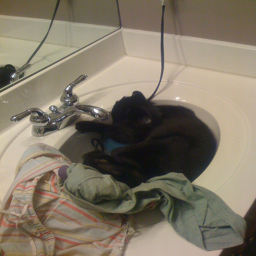
An animal crawled up in a bathroom sink.
A black cat laying in a sink on top of clothing.
A small black black sitting inside of a sink under a mirror.
this is a cat laying in a bathroom sink
A bunch of cloths are piled in the sink